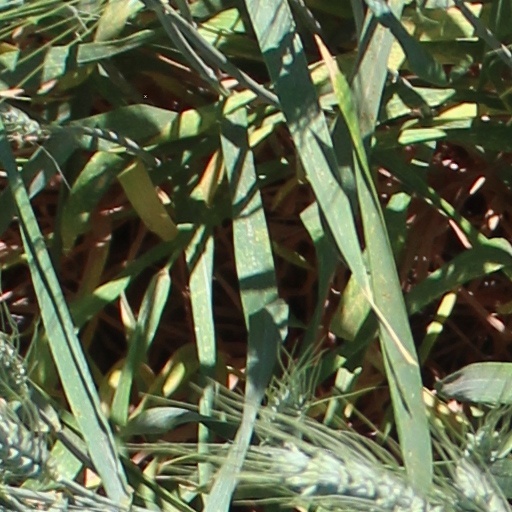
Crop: wheat